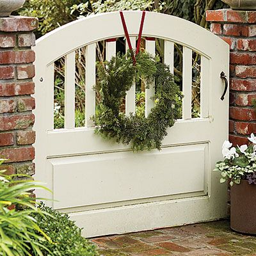
wreath for a garden gate or winter garden /